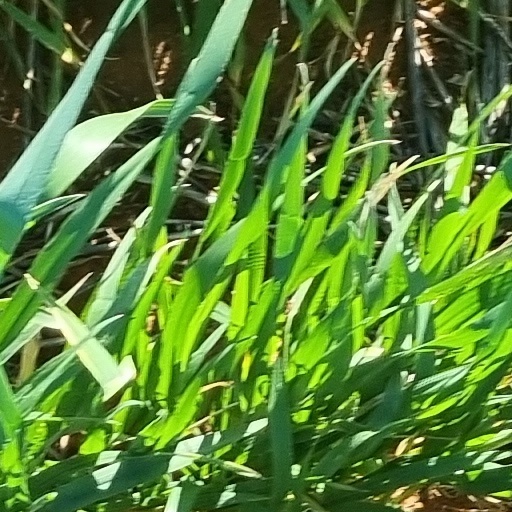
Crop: wheat